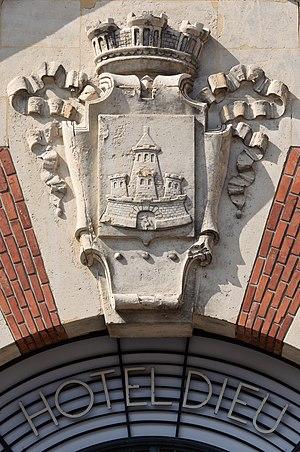
Armoiries de Provins (Seine-et-Marne, France), au portail de l'hôtel-Dieu du côté de la rue Christophe-Opoix.
Provins est une commune française située à soixante-dix-sept kilomètres au sud-est de Paris, sous-préfecture du département de Seine-et-Marne dans la région Île-de-France. Elle est le chef-lieu de l'arrondissement et du canton. Ses habitants sont appelés les Provinois.